The Space Between (2021 film)

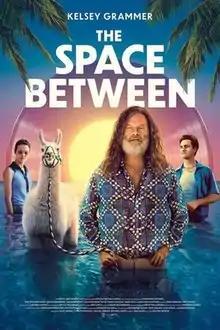
Theatrical release poster

The Space Between is a 2021 American coming-of-age comedy film from Rachel Winter in her directorial debut. The film stars Kelsey Grammer, Jackson White, and Paris Jackson, and follows a musician named Micky Adams (Grammer) who becomes friends with Charlie Porter (White), a man sent to remove Adams from a record label contract in Los Angeles. Paramount Pictures theatrically released the film in the United States on April 23, 2021, and digitally released it on June 15.